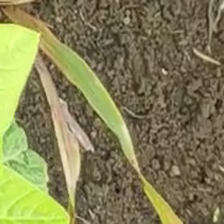
Weed species: Digitaria_SP_(Digitaria Sanguinalis )